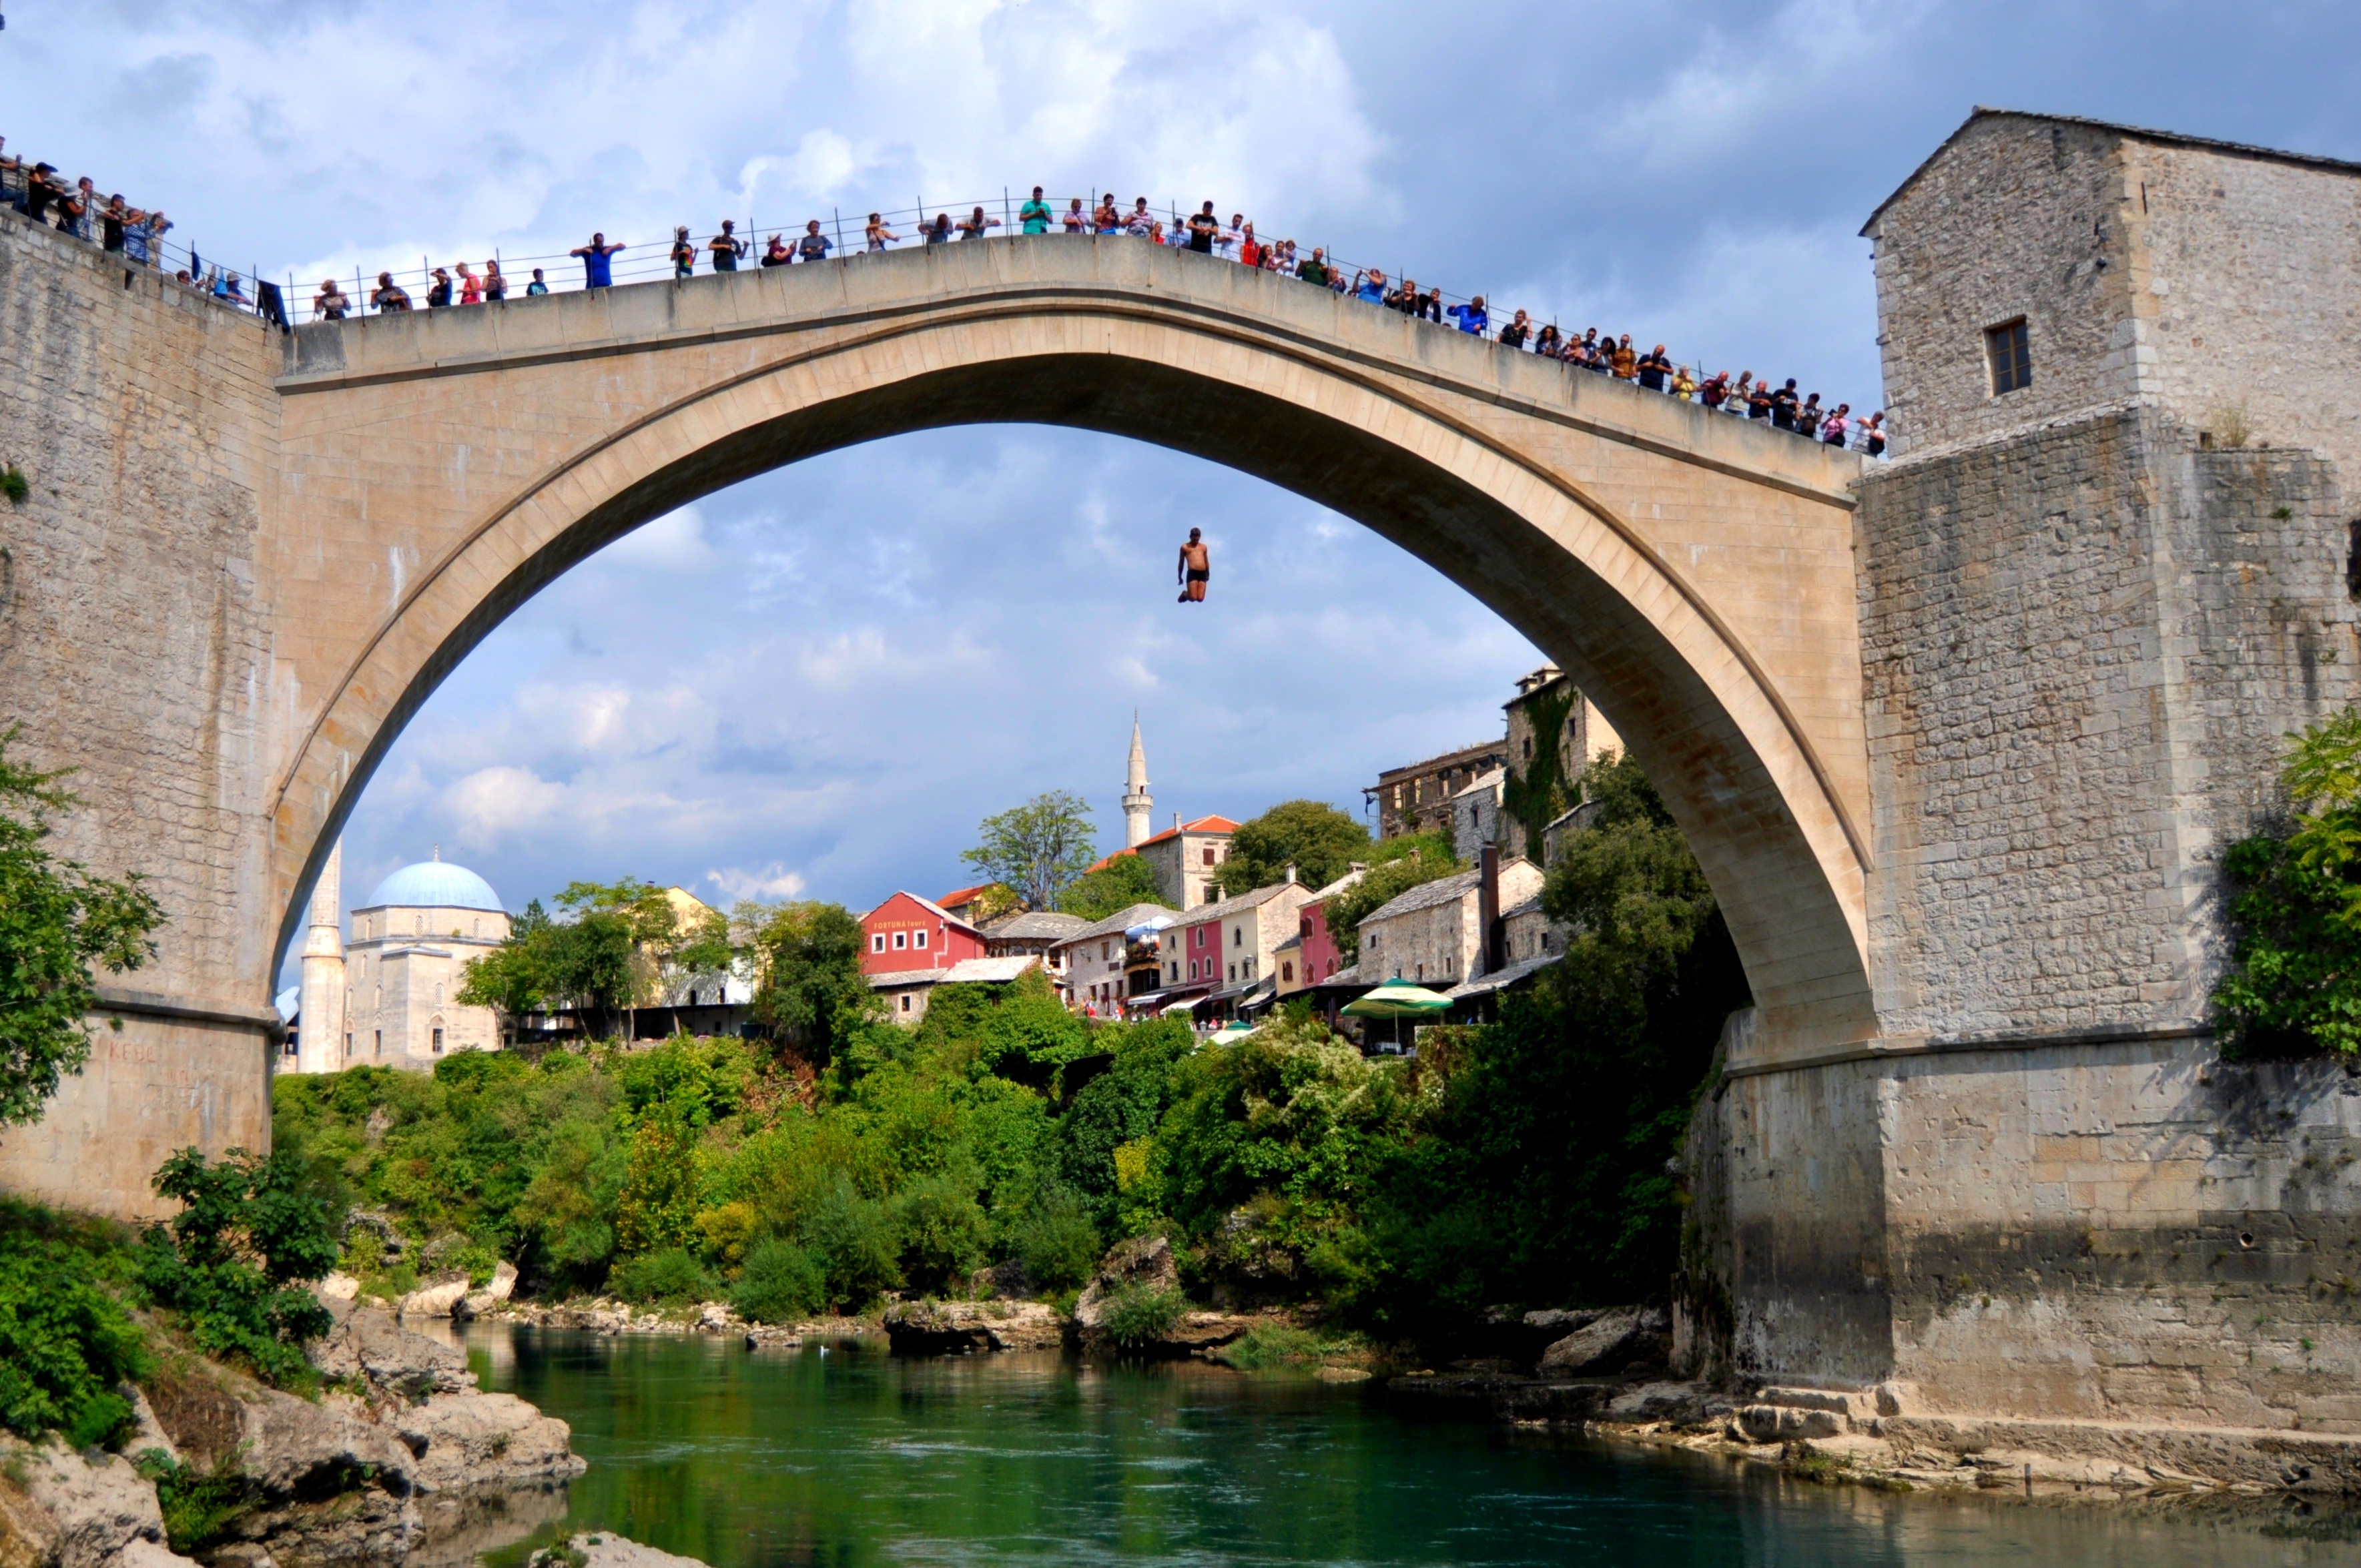
architecture, bridge, river, canal, travel, europe, arch, landmark, attraction, tourism, waterway, culture, history, famous, viaduct, heritage, unesco, historical, ottoman, old bridge, mostar, aqueduct, neretva, arch bridge, devil's bridge, bosnia and herzegovina